Dulcamara, or the Little Duck and the Great Quack

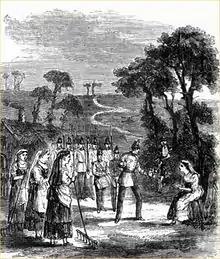
Belcore woos Adina: illustration of Donizetti's "L'Elisir d'Amore" burlesqued by Gilbert in 1866

Dulcamara, or the Little Duck and the Great Quack, is one of the earliest plays written by W.S. Gilbert, his first solo stage success. The work is a musical burlesque of Donizetti's "L'Elisir d'Amore", and the music was arranged by Mr. Van Hamme. It opened at the St James's Theatre on 29 December 1866, the last item in a long evening, following a farce and Dion Boucicault's new play "Hunted Down". "Dulcamara" ran for a successful 120 nights.